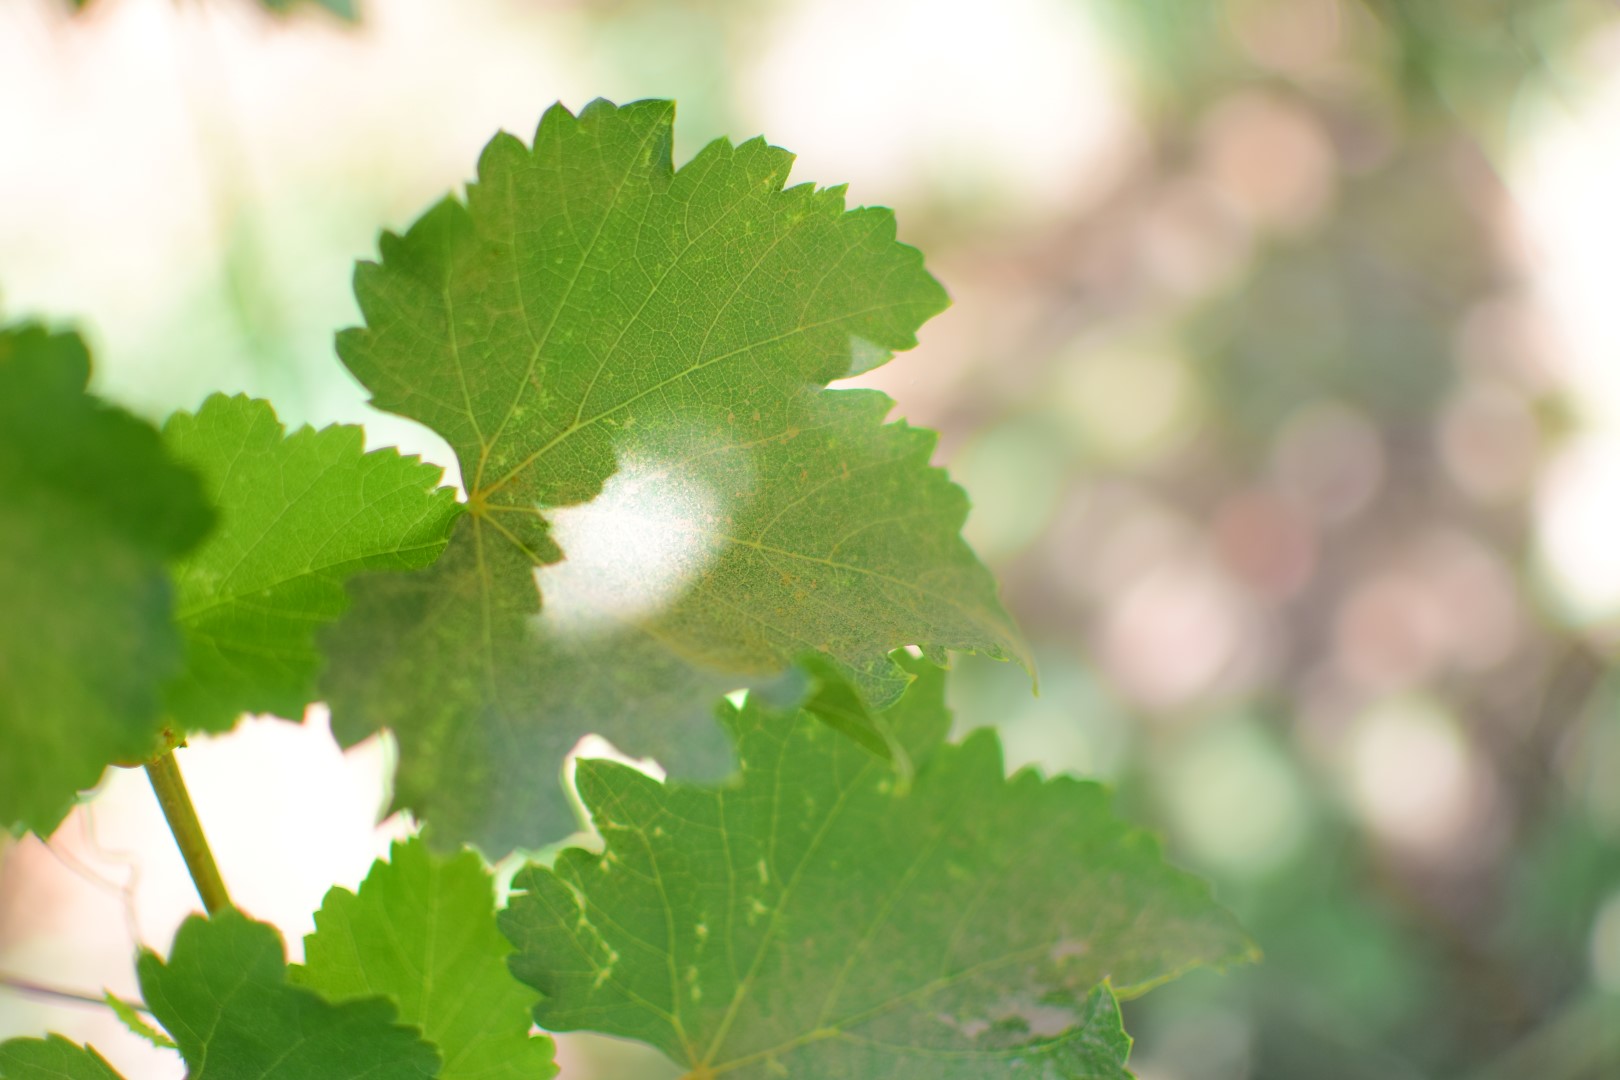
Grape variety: Frinsi